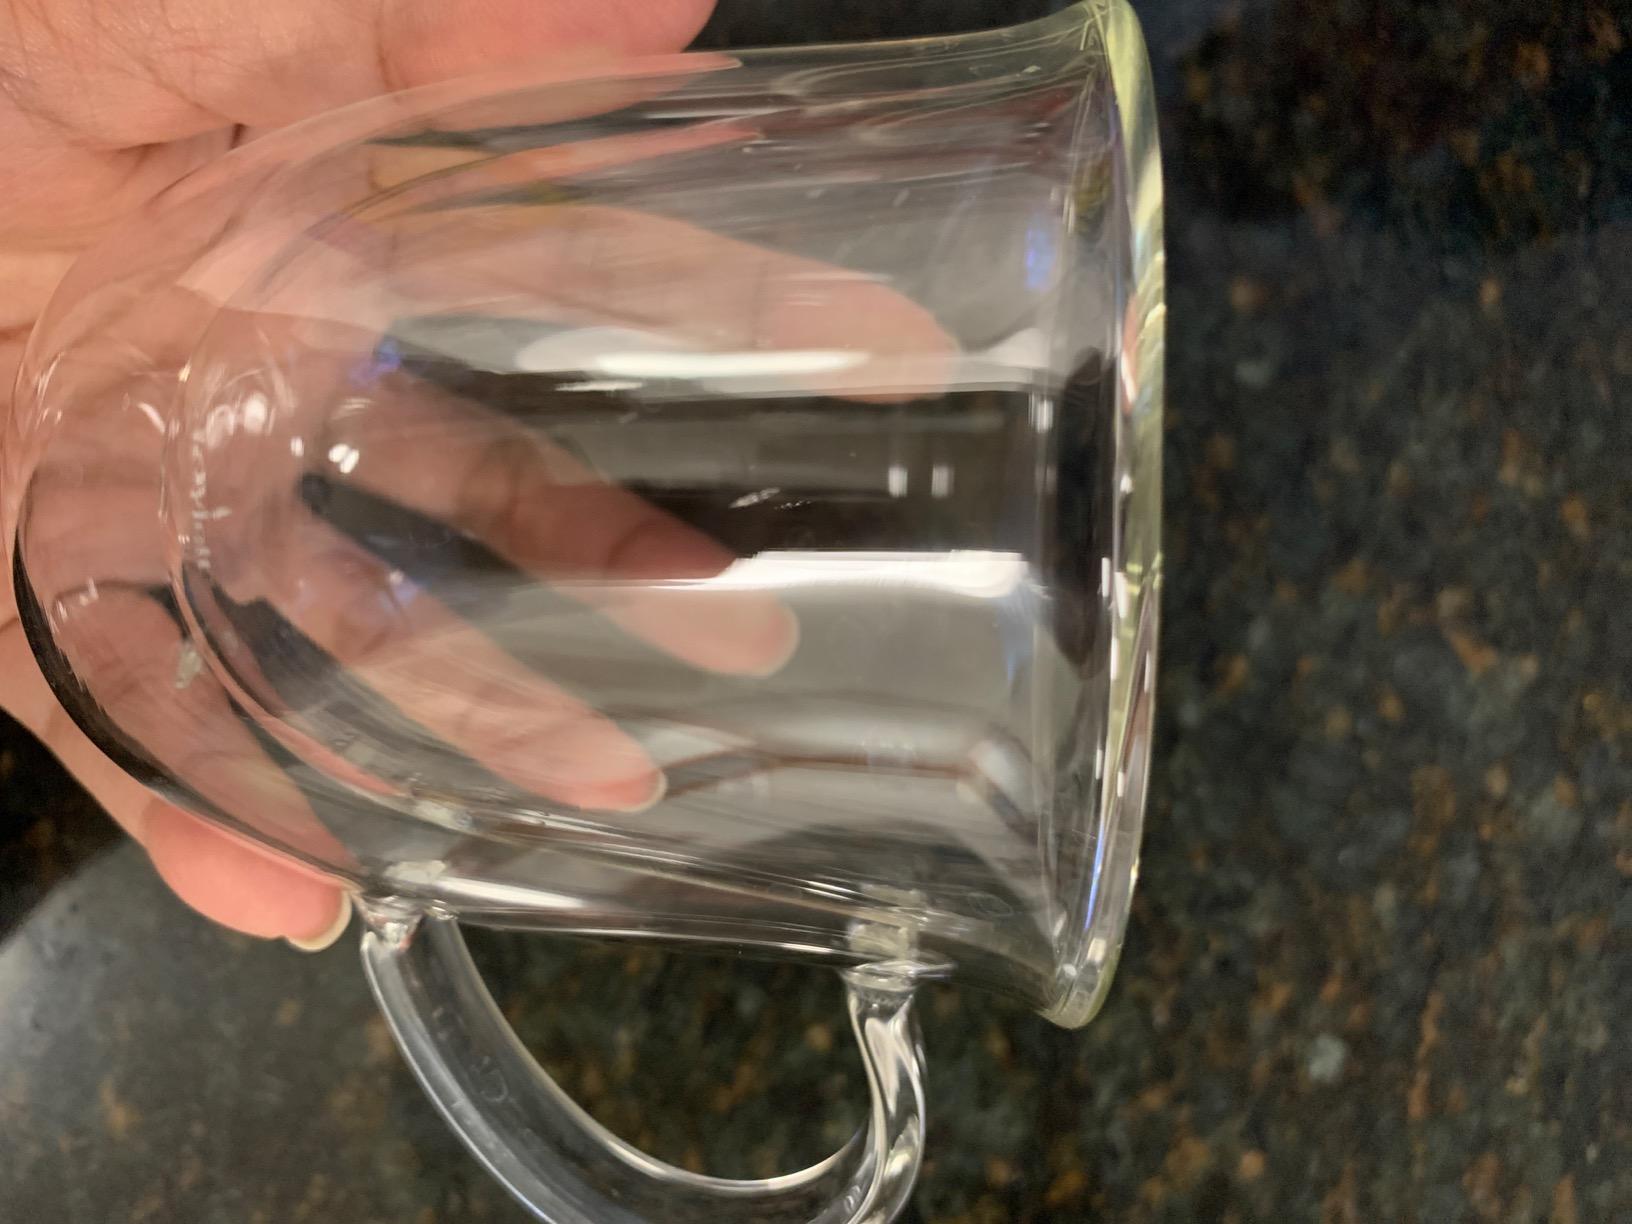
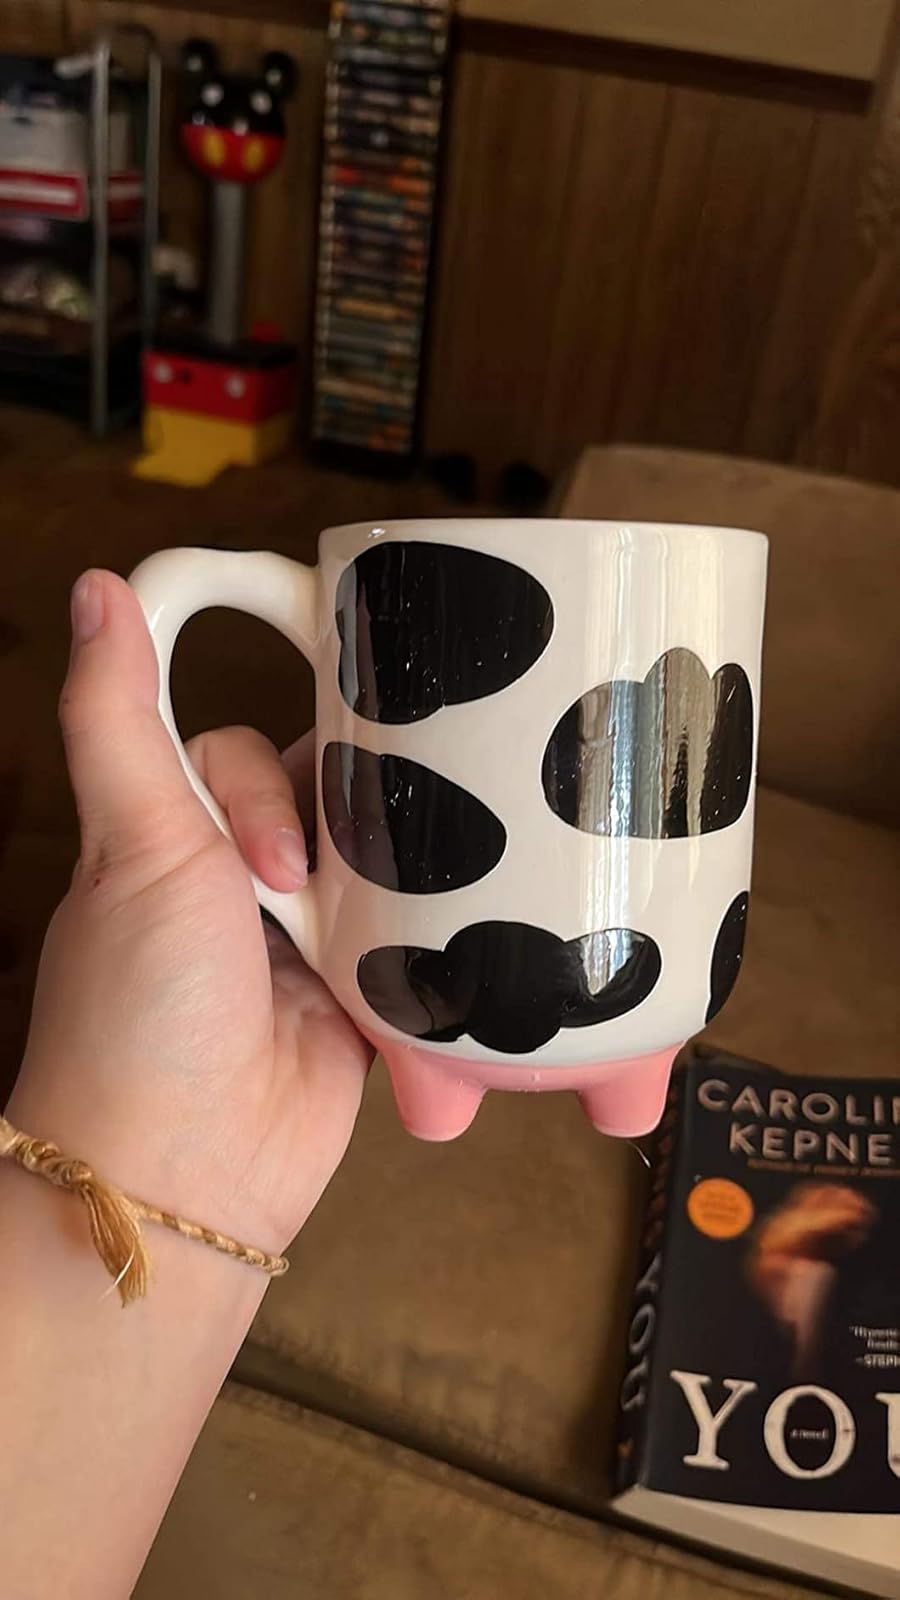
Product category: items_mug
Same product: no